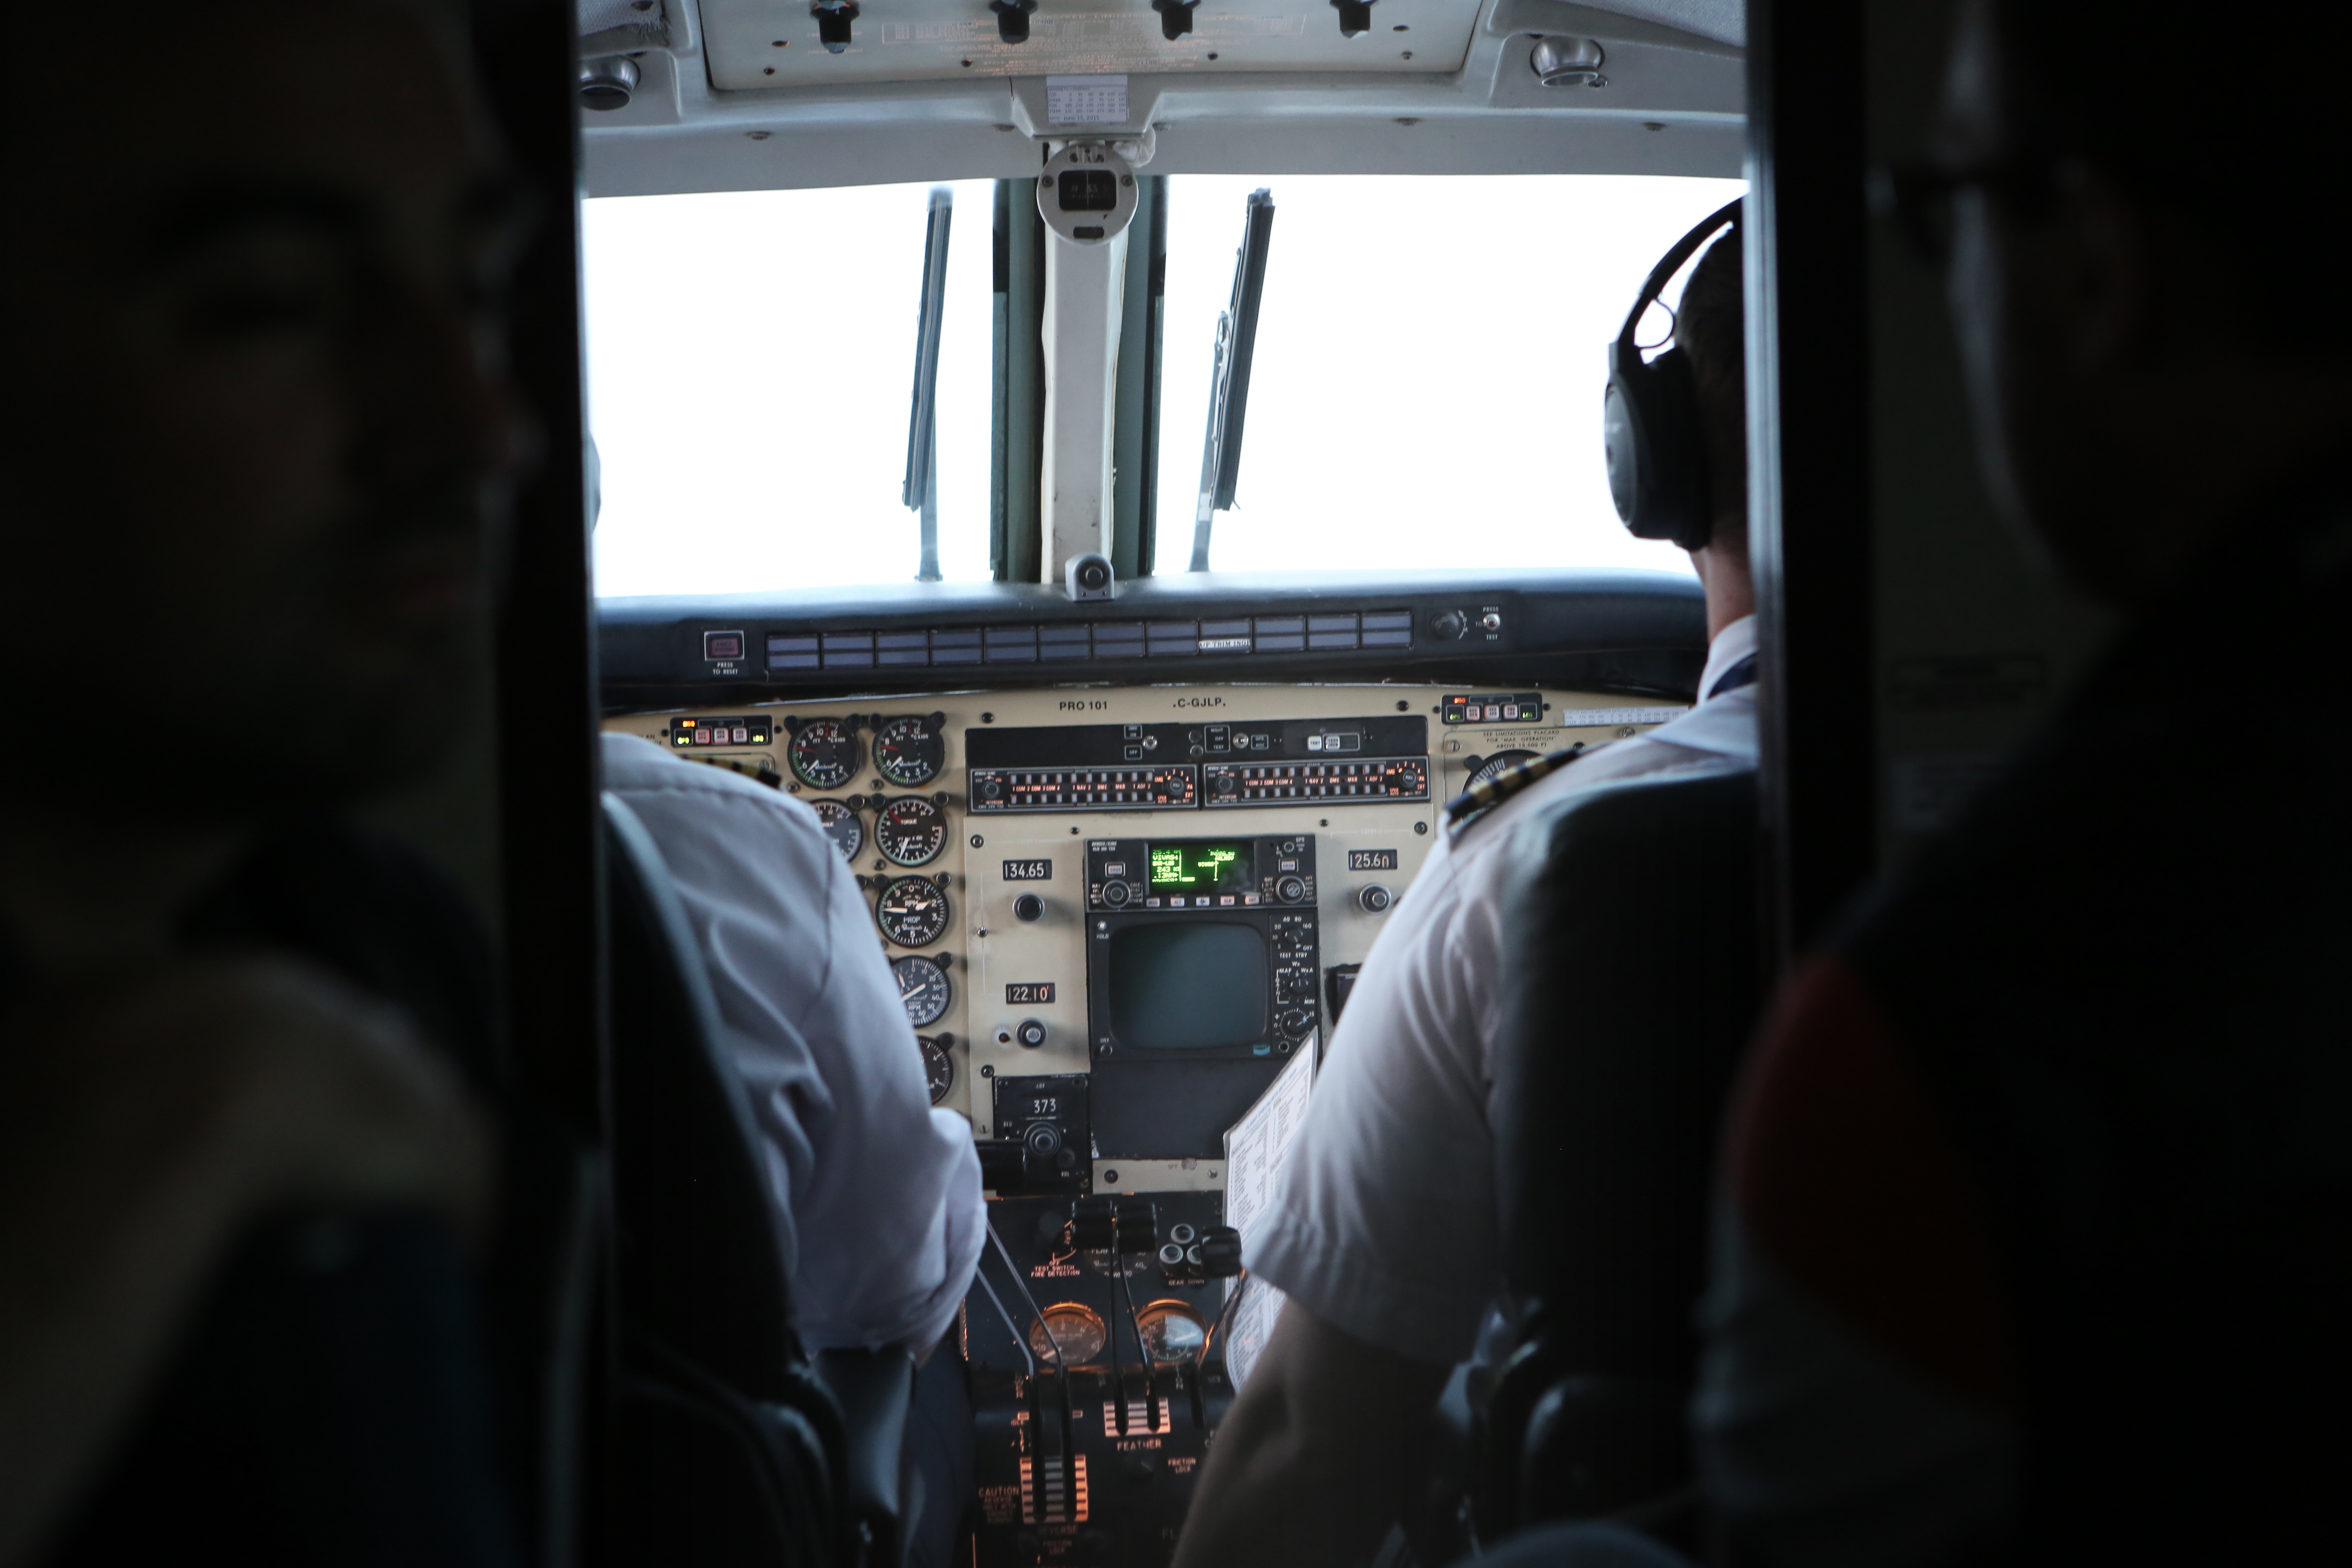
person, driving, flying, airplane, plane, vehicle, aviation, professional, dashboard, cockpit, pilot